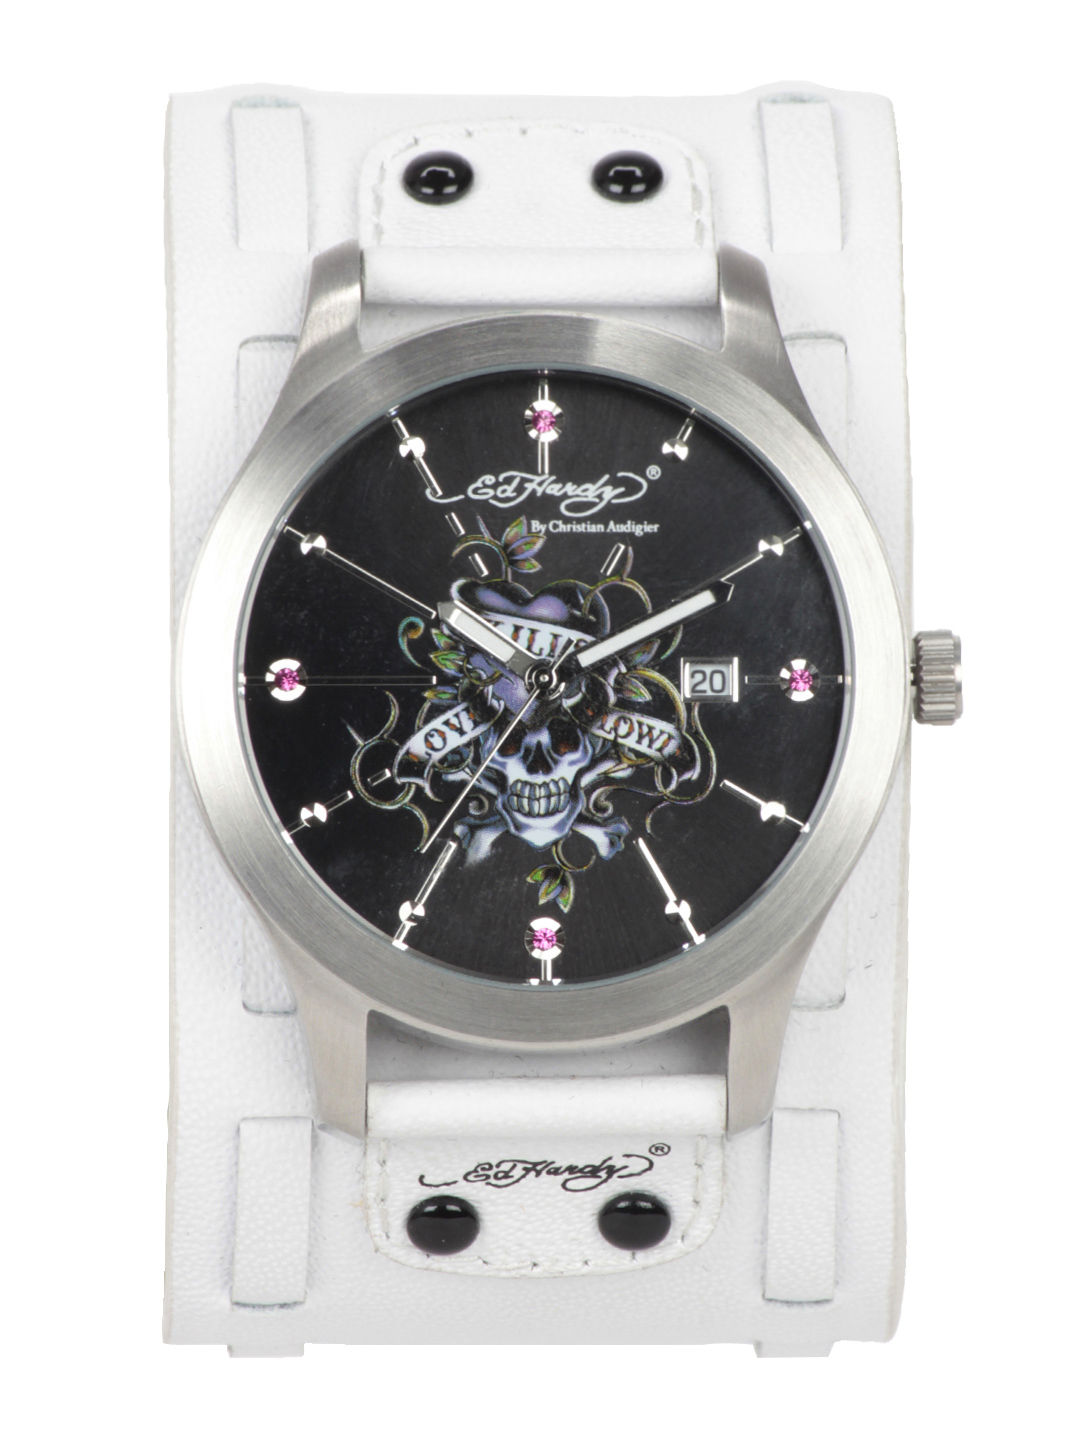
Ed Hardy Men Black Dial Watch
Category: Accessories / Watches / Watches
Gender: Men
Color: Black
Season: Winter 2016
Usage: Casual